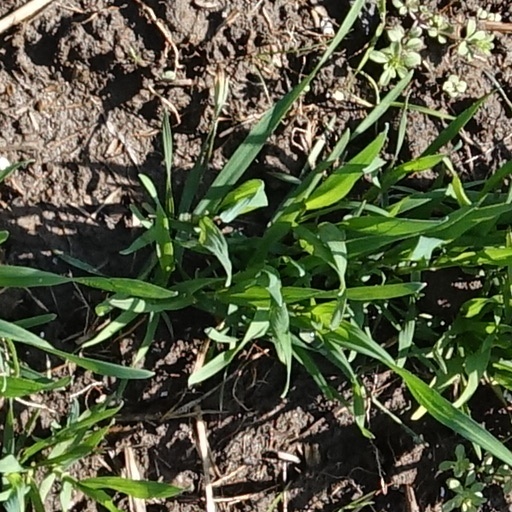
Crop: wheat